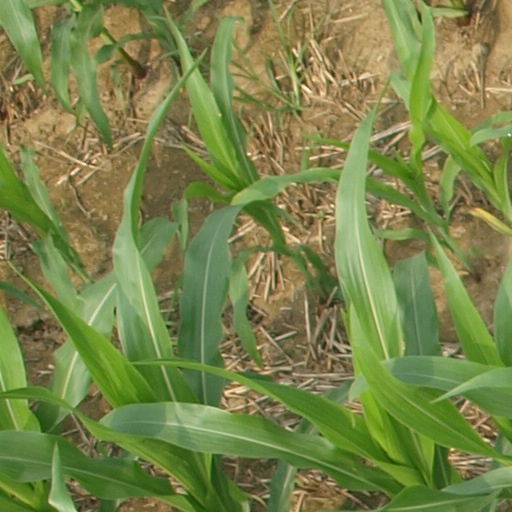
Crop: maize; corn